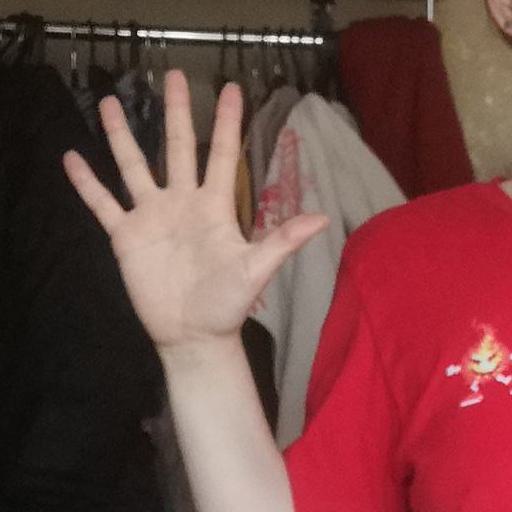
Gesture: palm